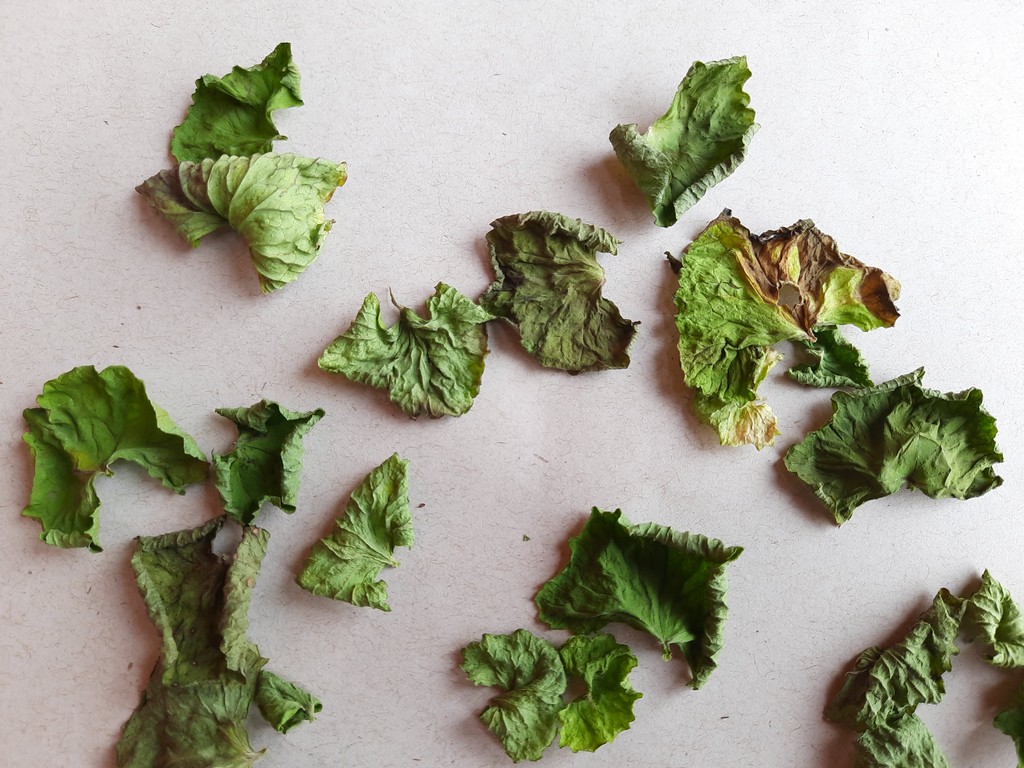
Label: Dried